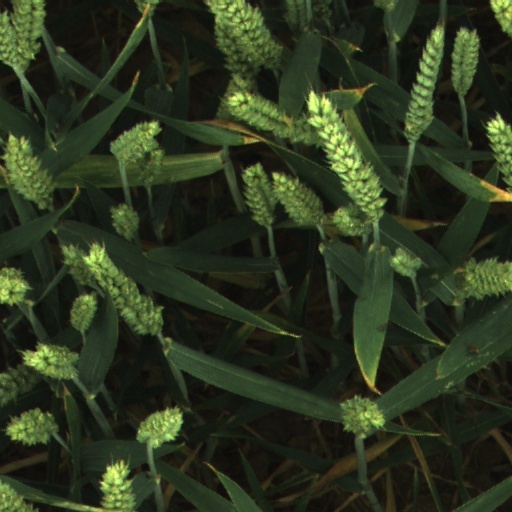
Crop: wheat